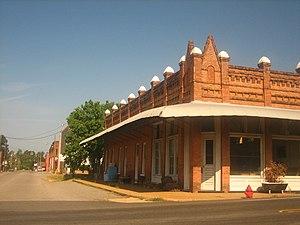
La ville de Lewisville est le siège du comté de Lafayette, dans l’État de l’Arkansas, aux États-Unis. Sa population s’élevait à 1 285 habitants lors du recensement de 2010.